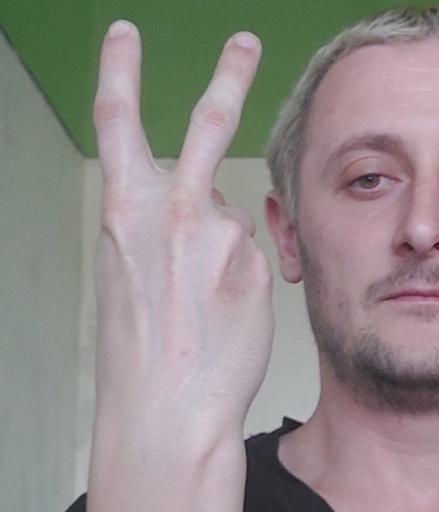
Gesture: peace_inverted